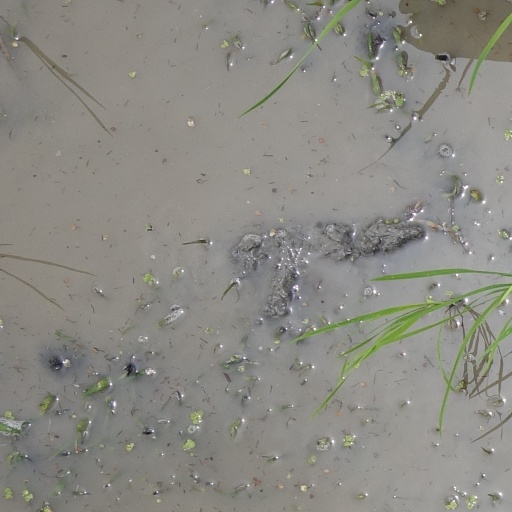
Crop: rice